Patrone 88

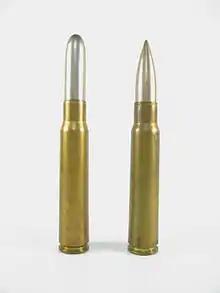
1888 pattern M/88 (left) cartridge alongside the 1903 pattern 7.92×57mm Mauser "S Patrone".

The "Patrone 88" was adopted by the German Empire in 1888 as service cartridge along with the Gewehr 1888 service rifle. Reportedly the initial version of the design was of two-piece construction like the 11×60mm Mauser and rimmed (so-called M88A, later developed into M88/8R or 8X57 IR hunting cartridge), but then a modern, "cannelured" type of cartridge case was introduced, which, despite being patented at least as early as 1867 (by Joseph Whitworth), wasn't used by any military before.